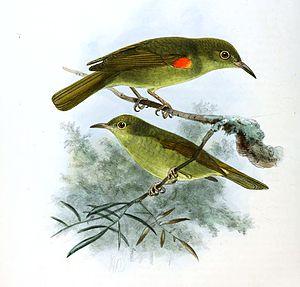
Deleornis est un genre de passereaux de la famille des Nectariniidae. Il se trouve à l'état naturel dans le centre et l'Ouest de l'Afrique.
Le Souimanga de Fraser est une espèce de passereaux de la famille des Nectariniidae.